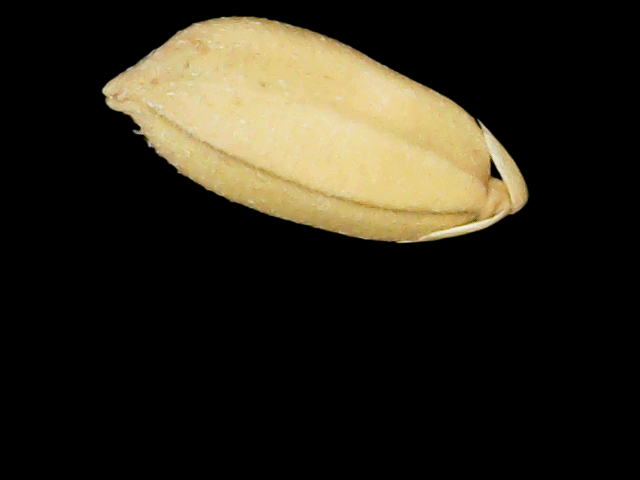
Rice variety: Binadhan08